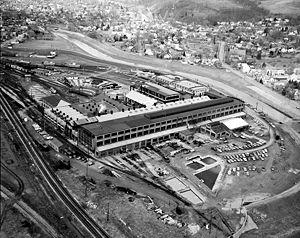
Le dépôt de locomotives est une infrastructure servant de lieu de garage aux machines, aux rames-bloc et aux rames automotrices entre deux courses. Il est aussi le lieu de leur ravitaillement en combustible, en sable, en eau, de leur entretien et, pour les plus grands dotés d'un atelier, de leur réparations. Suivant son importance, le dépôt peut être qualifié de dépôt relais ou d'annexe de traction.